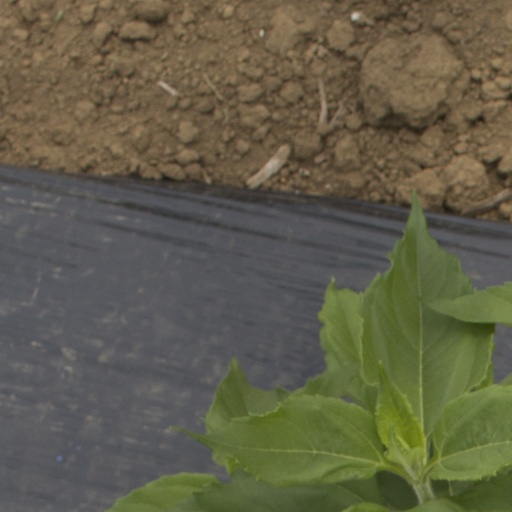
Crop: Jerusalem artichoke